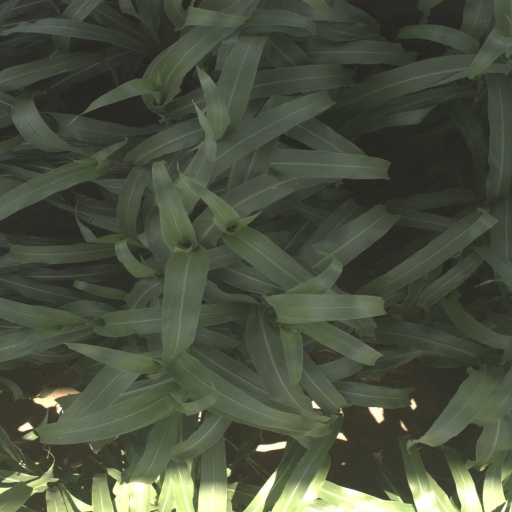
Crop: sorghum